Zhangjiakou railway station

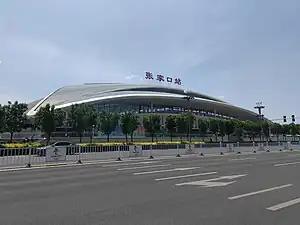
Zhangjiakou railway station

Zhangjiakou railway station (Formerly Zhangjiakou South railway station) is a railway station of the Beijing–Zhangjiakou intercity railway, Zhangjiakou–Hohhot high-speed railway, Datong–Zhangjiakou high-speed railway, Jingbao Railway and Zhangji Railway and located in Zhangjiakou, Hebei, China.